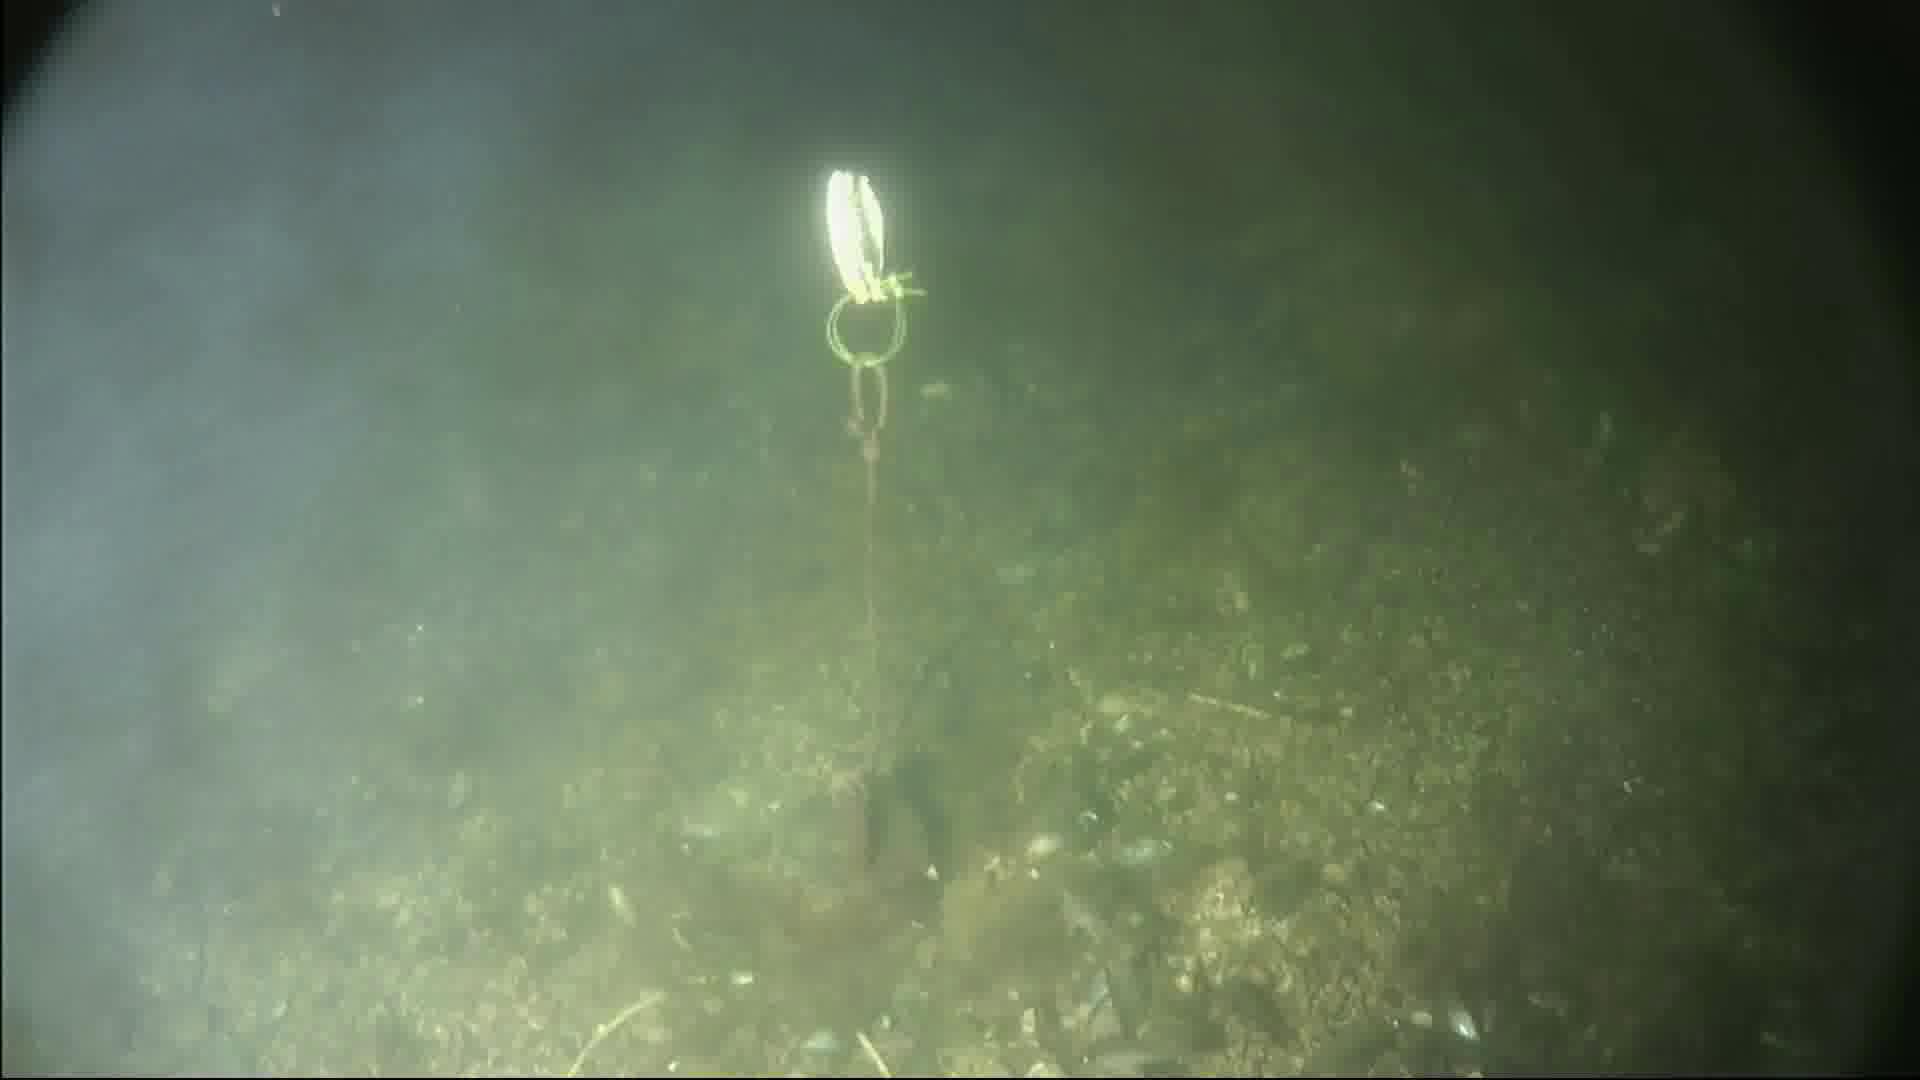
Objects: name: small_fish